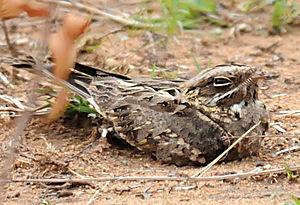
L'Engoulevent indien est une espèce d'oiseaux de la famille des Caprimulgidae.